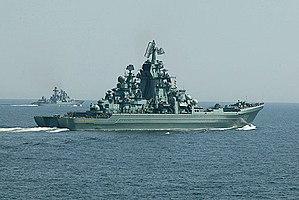
Les croiseurs à propulsion nucléaire de la classe Kirov ou Projet 1144 sont les plus grands et les plus puissants bâtiments de guerre de surface ayant été mis en service dans la marine soviétique et tiennent aujourd'hui encore ce rang dans la marine russe.